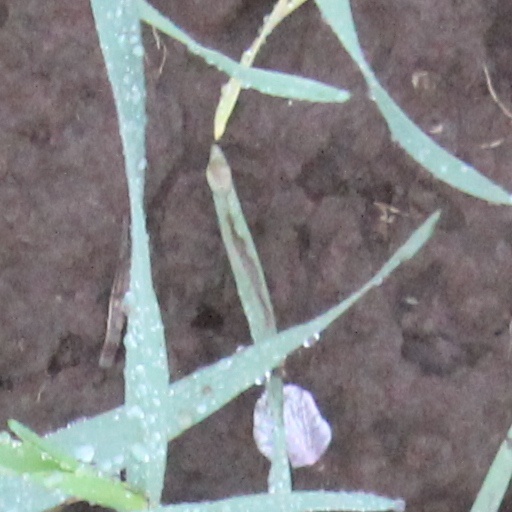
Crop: wheat